Cumulus Media Networks

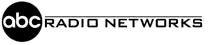

RCA put an asking price of $8 million on the Blue network; after two years on the market, it was sold in 1943 to businessman Edward J. Noble, owner of Life Savers candy and the Rexall store chain, for the asking price. After Noble took over, the network identified itself on-air as "The Blue Network". It was officially renamed "American Broadcasting Companies, Inc.," in June 1945, after the company bought the rights to the name from (what would later become) Storer Broadcasting.